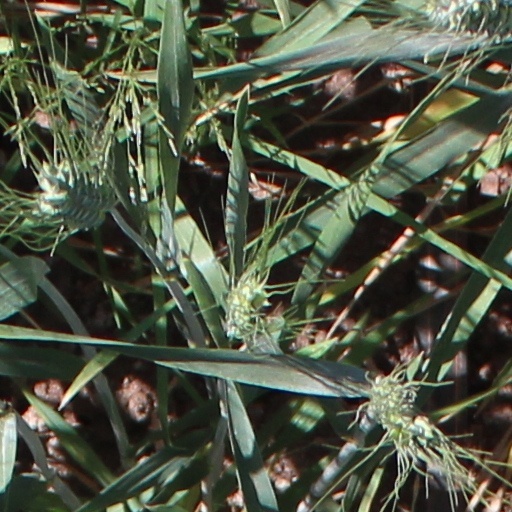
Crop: wheat